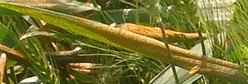
Label: Wheat___Brown_Rust